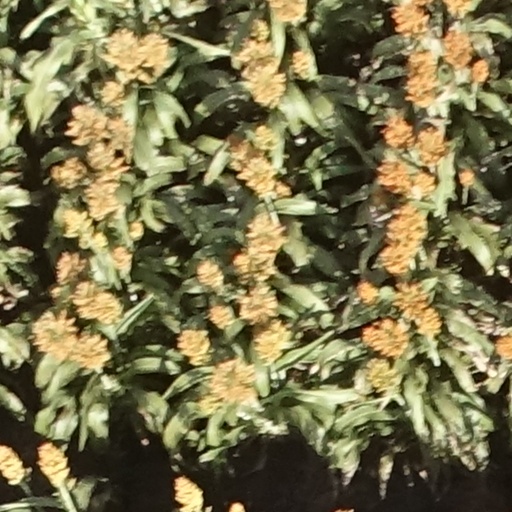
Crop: sorghum